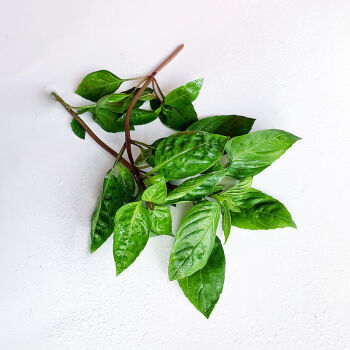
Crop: unknown
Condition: basil